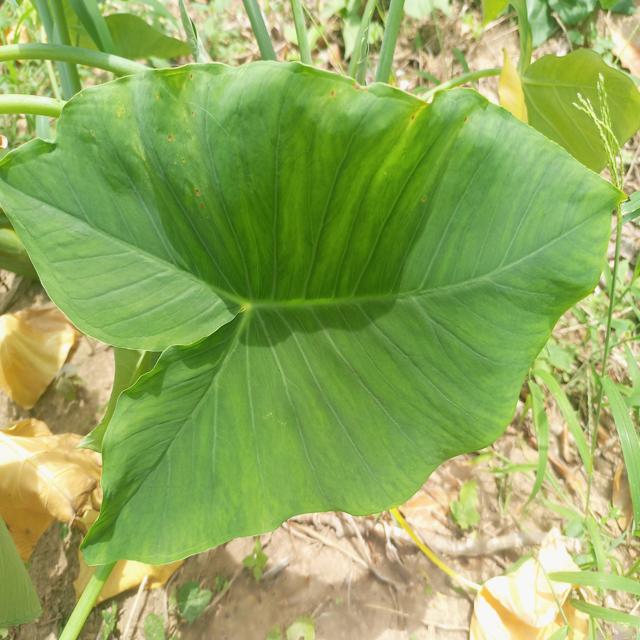
Label: Healthy